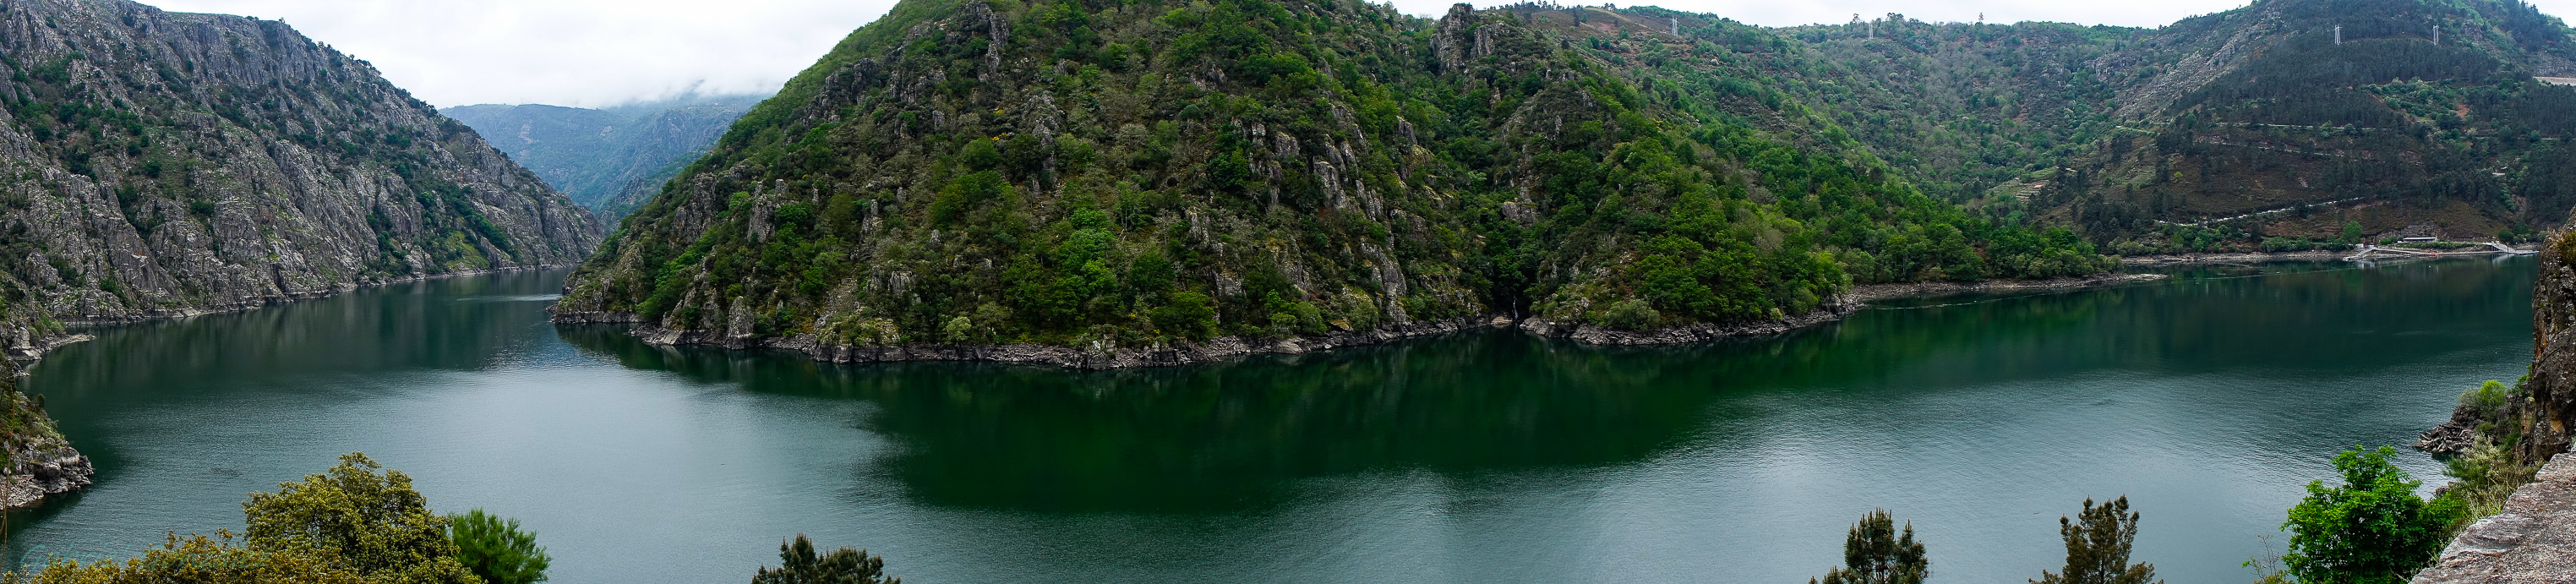
landscape, lake, mountain range, fjord, spain, ravine, galicia, paisajes, crater lake, espana, ggl1, gaby1, xovesphoto, sonyrx10, rx10, ourense, gphoto, xelodegalicia, ribeirasacra, landform, gabrielcoru a, ca onesdelsil, ourensegaliciaespa a, geographical feature, glacial landform